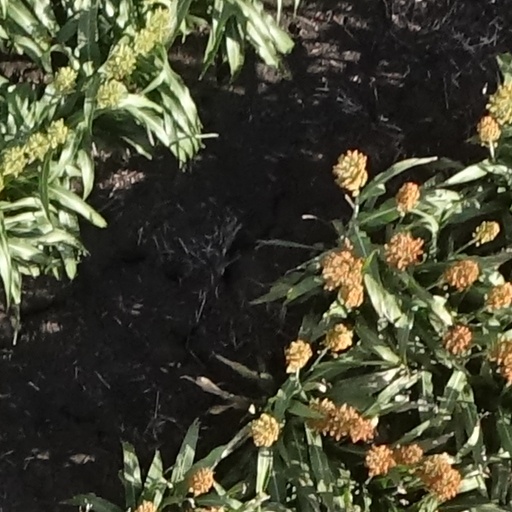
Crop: sorghum